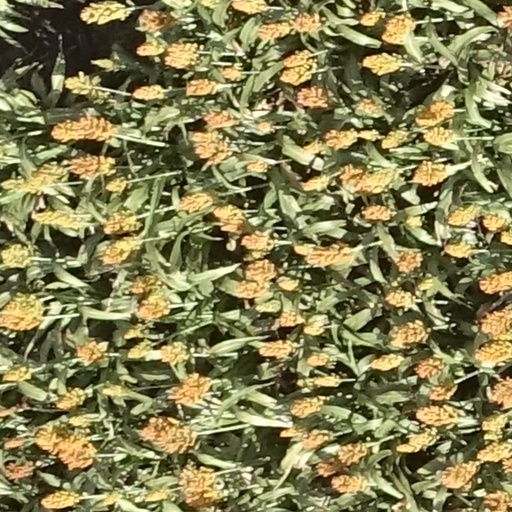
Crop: sorghum